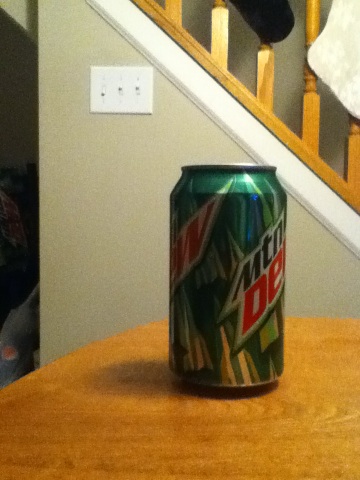Question: What kind of soda is this?
Answer: mountain dew